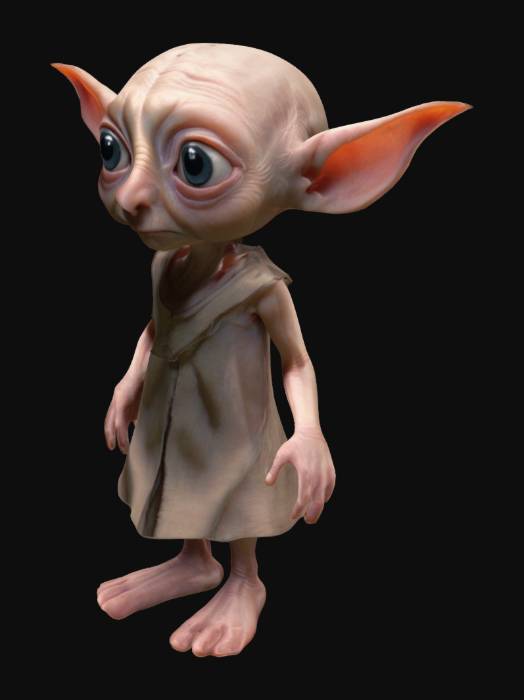
미적 점수 (1~10점): 7